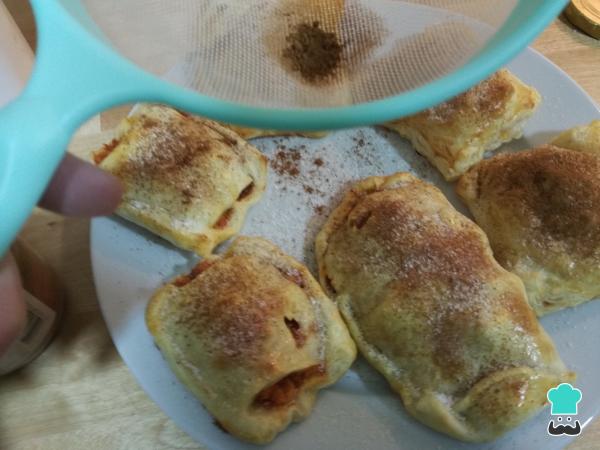
Al sacar las empanadas de carne del horno dejamos que se atemperen y rociamos con azúcar glass y canela por encima.